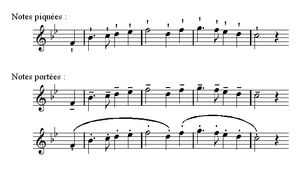
Notes piquées.
Veuillez vous reporter à l'article Mesure pour plus d'informations sur les mesures en solfège.
Le staccato ou « piqué » — c'est-à-dire, le phrasé en notes détachées — désigne un type de phrasé dans lequel les notes des motifs et des phrases musicales doivent être exécutées avec des suspensions entre elles. C'est une technique instrumentale s'opposant au legato. On appelle souvent le phrasé intermédiaire non-legato, ou même détaché ; le staccato est alors considéré comme davantage détaché.